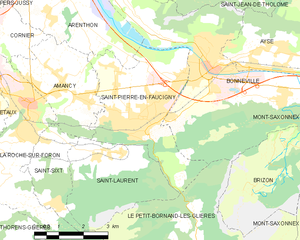
Carte des communes françaises Saint-Pierre-en-Faucigny